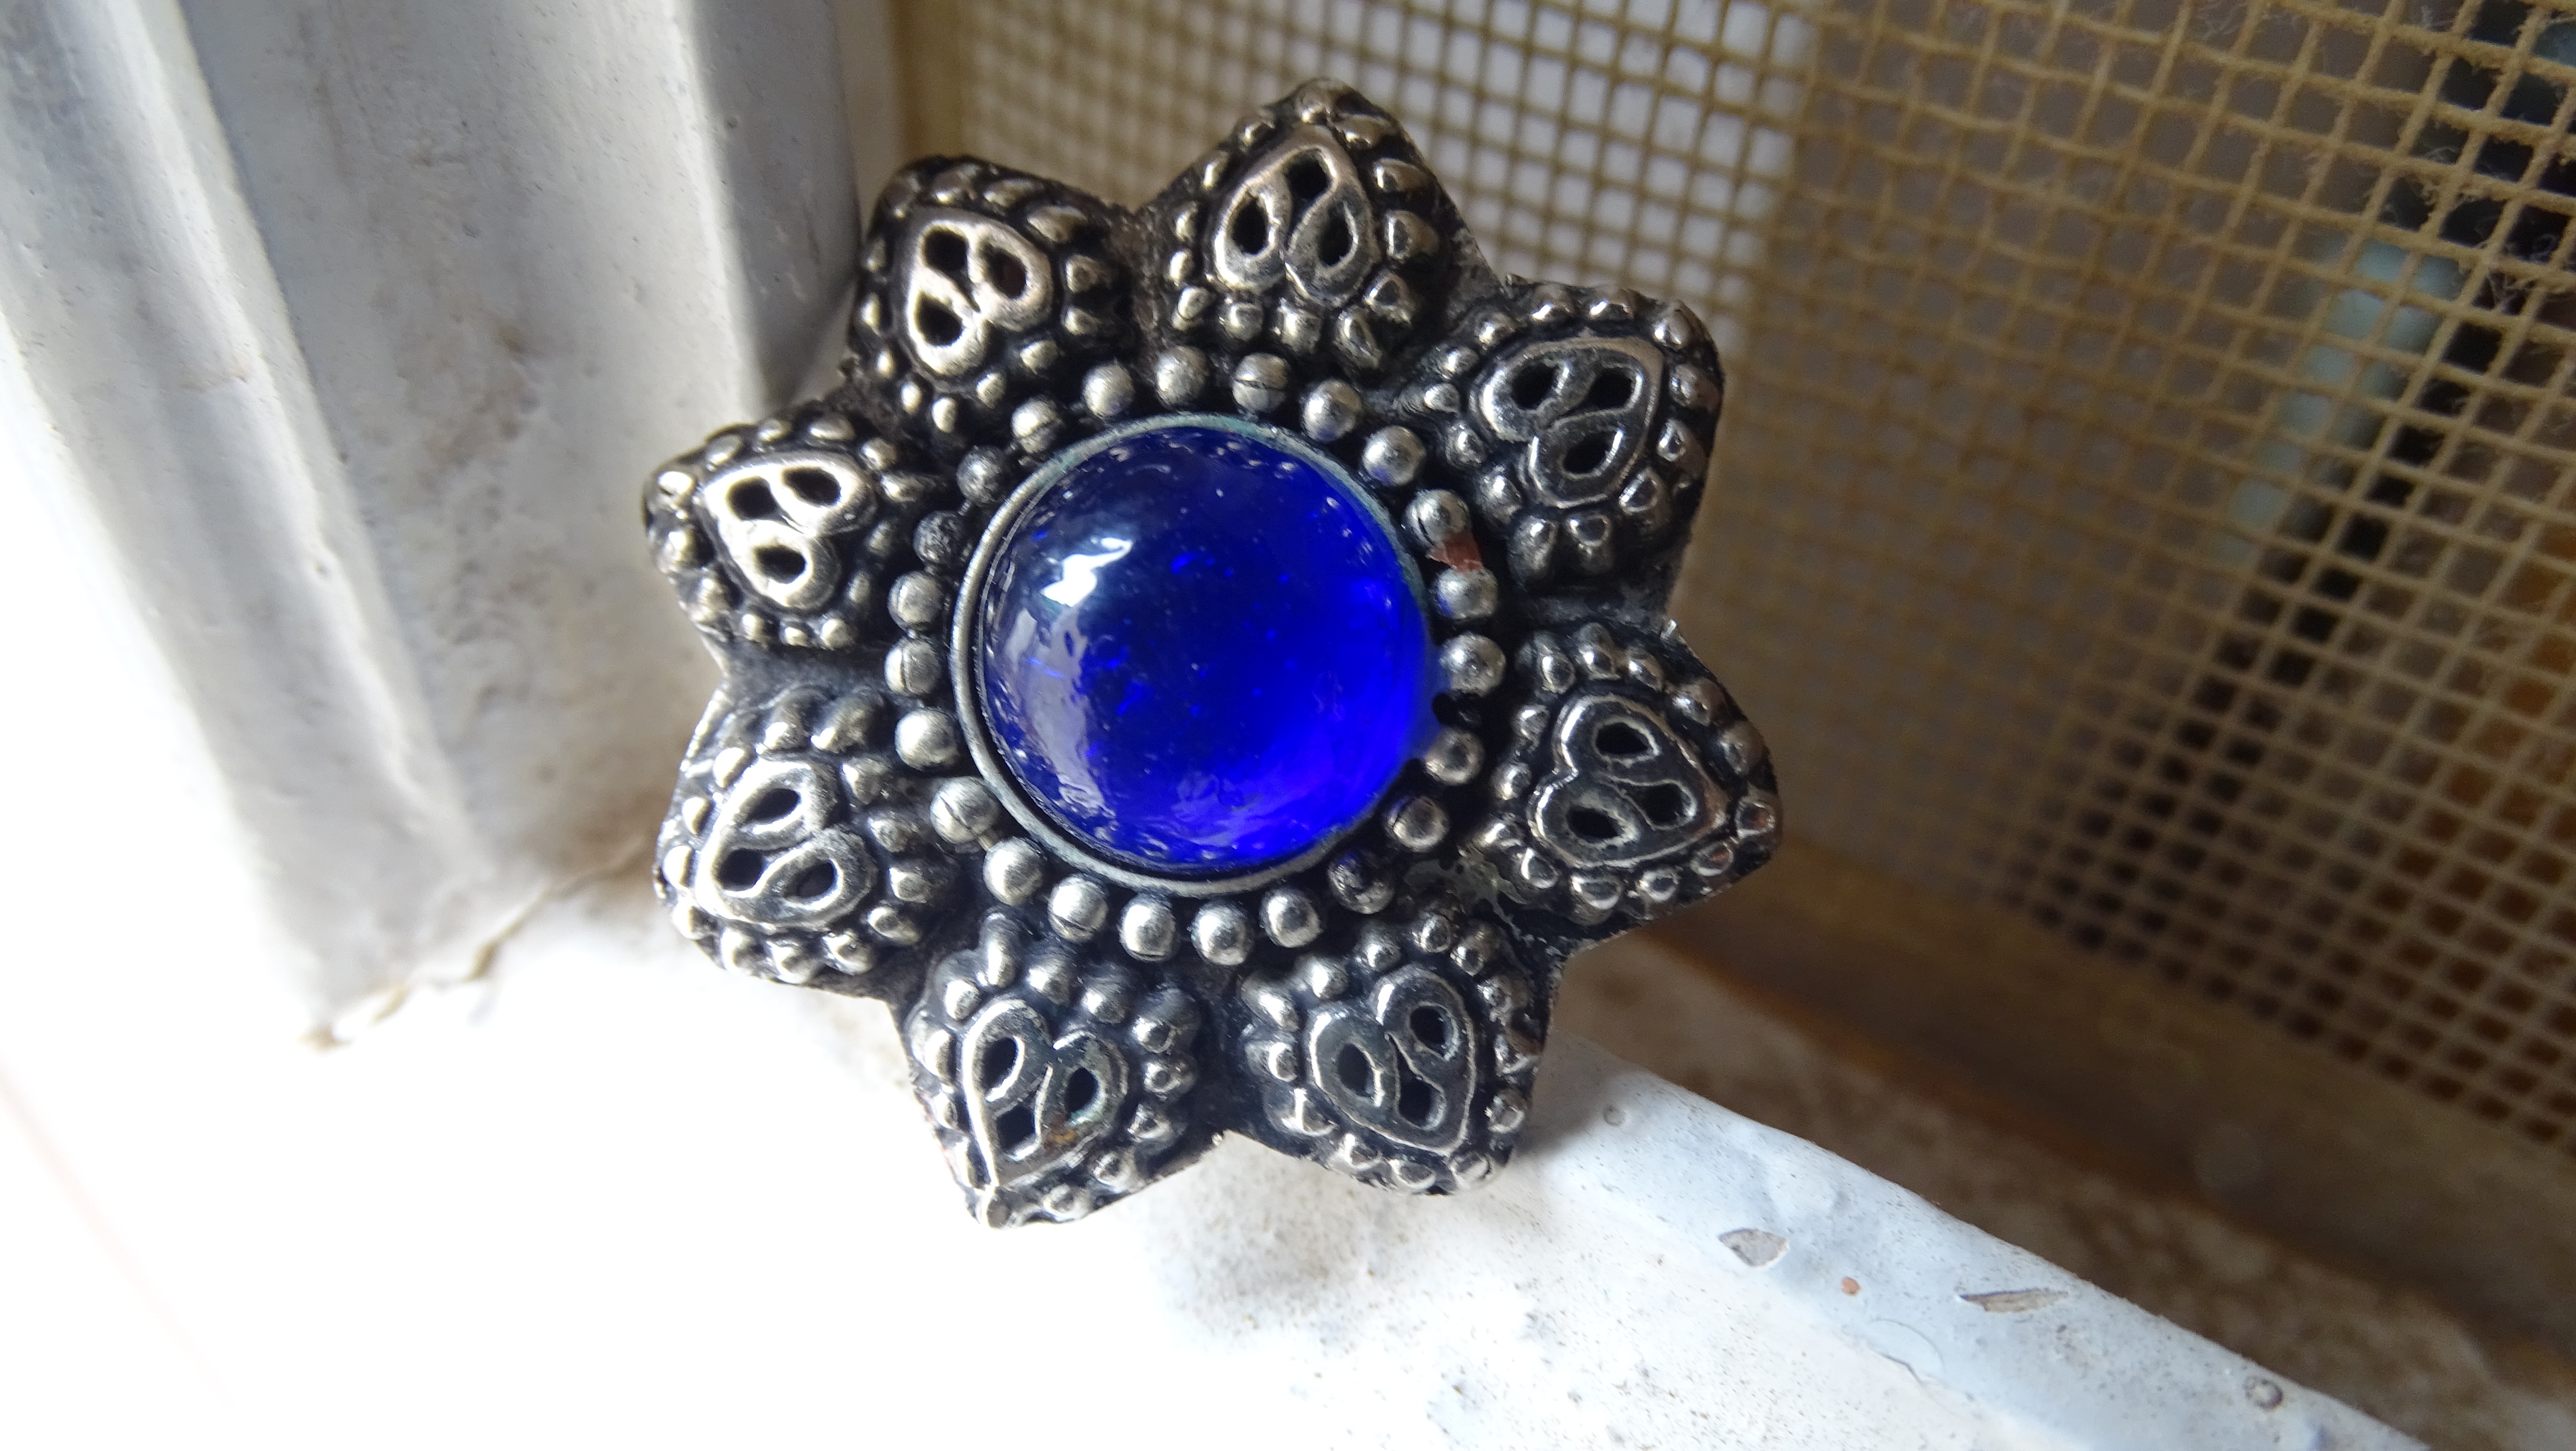
girl, ring, blue, jewellery, gemstone, fashion accessory